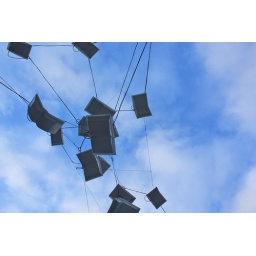
books in the sky